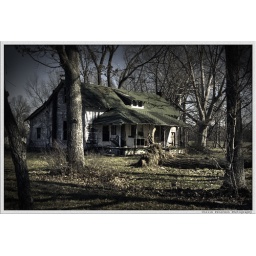
abandoned house in west TN... the uprooted tree in front is from the election night tornados, I believe.